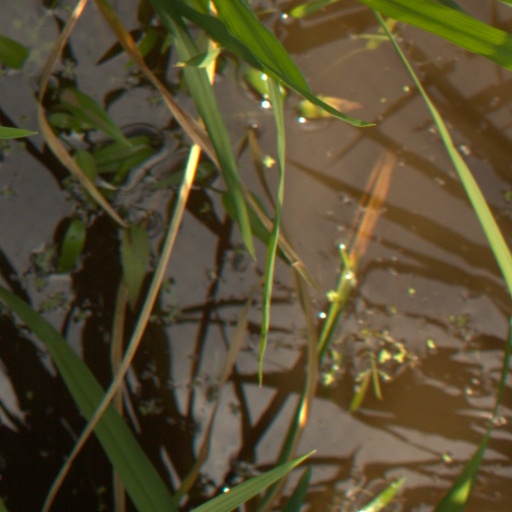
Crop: rice